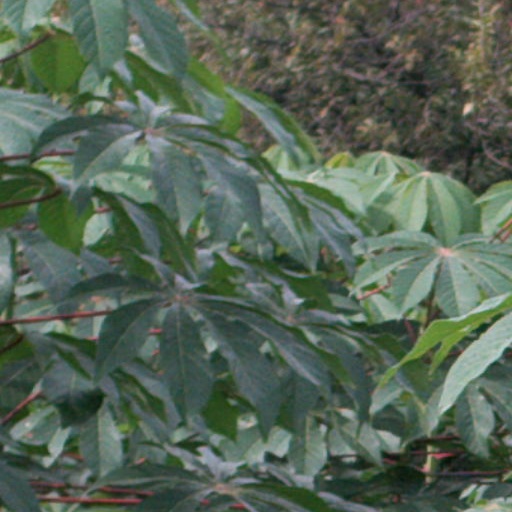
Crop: cassava